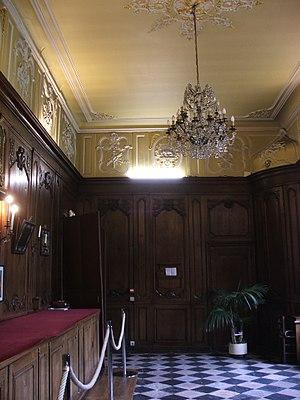
Entrée dans l'actuelle préfecture du Mans depuis l'église notre-dame de la couture.
L'abbaye Saint-Pierre de la Couture est une ancienne abbaye française située au Mans, aujourd'hui partiellement disparue, dont demeurent l'église abbatiale Notre-Dame et le cloître. Le reste des bâtiments constitue les locaux de l'actuelle préfecture de la Sarthe. Le monastère date du XIᵉ siècle mais les bâtiments visibles actuellement ont été reconstruits entre 1760 et 1775. Elle est à considérer comme l'une des abbayes les plus puissantes de l'Ouest de la France avant la Révolution française.